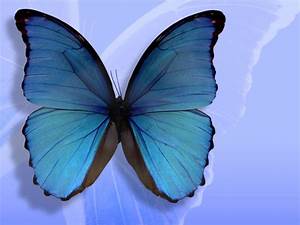
Label: butterfly